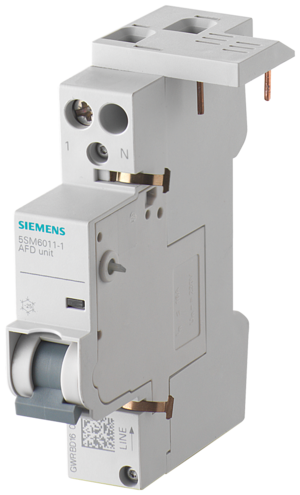
Le détecteur d'arc électrique est un appareil de protection électrique utilisable dans le domaine résidentiel. Cet appareil est installé dans le même tableau électrique que les disjoncteurs. Sa fonction est de détecter les arcs électriques qui peuvent se produire dans des conducteurs ou connexions défectueuses et sont susceptibles de produire une chaleur locale importante et un début d'incendie. Il s'agit dans ce cas d'arcs électriques en série dont le courant est limité par la charge. Les arcs électriques dits parallèles car produits entre deux conducteurs de potentiels différents, sont aussi détectés par ce type d'appareil de protection. En cas de présence d’arcs électriques, le détecteur d’arc doit ouvrir le circuit pour arrêter le courant, soit par un mécanisme intégré soit, en étant associé à un appareil capable d’ouvrir le circuit tel qu'un disjoncteur, disjoncteur différentiel, interrupteur, sectionneur, etc.